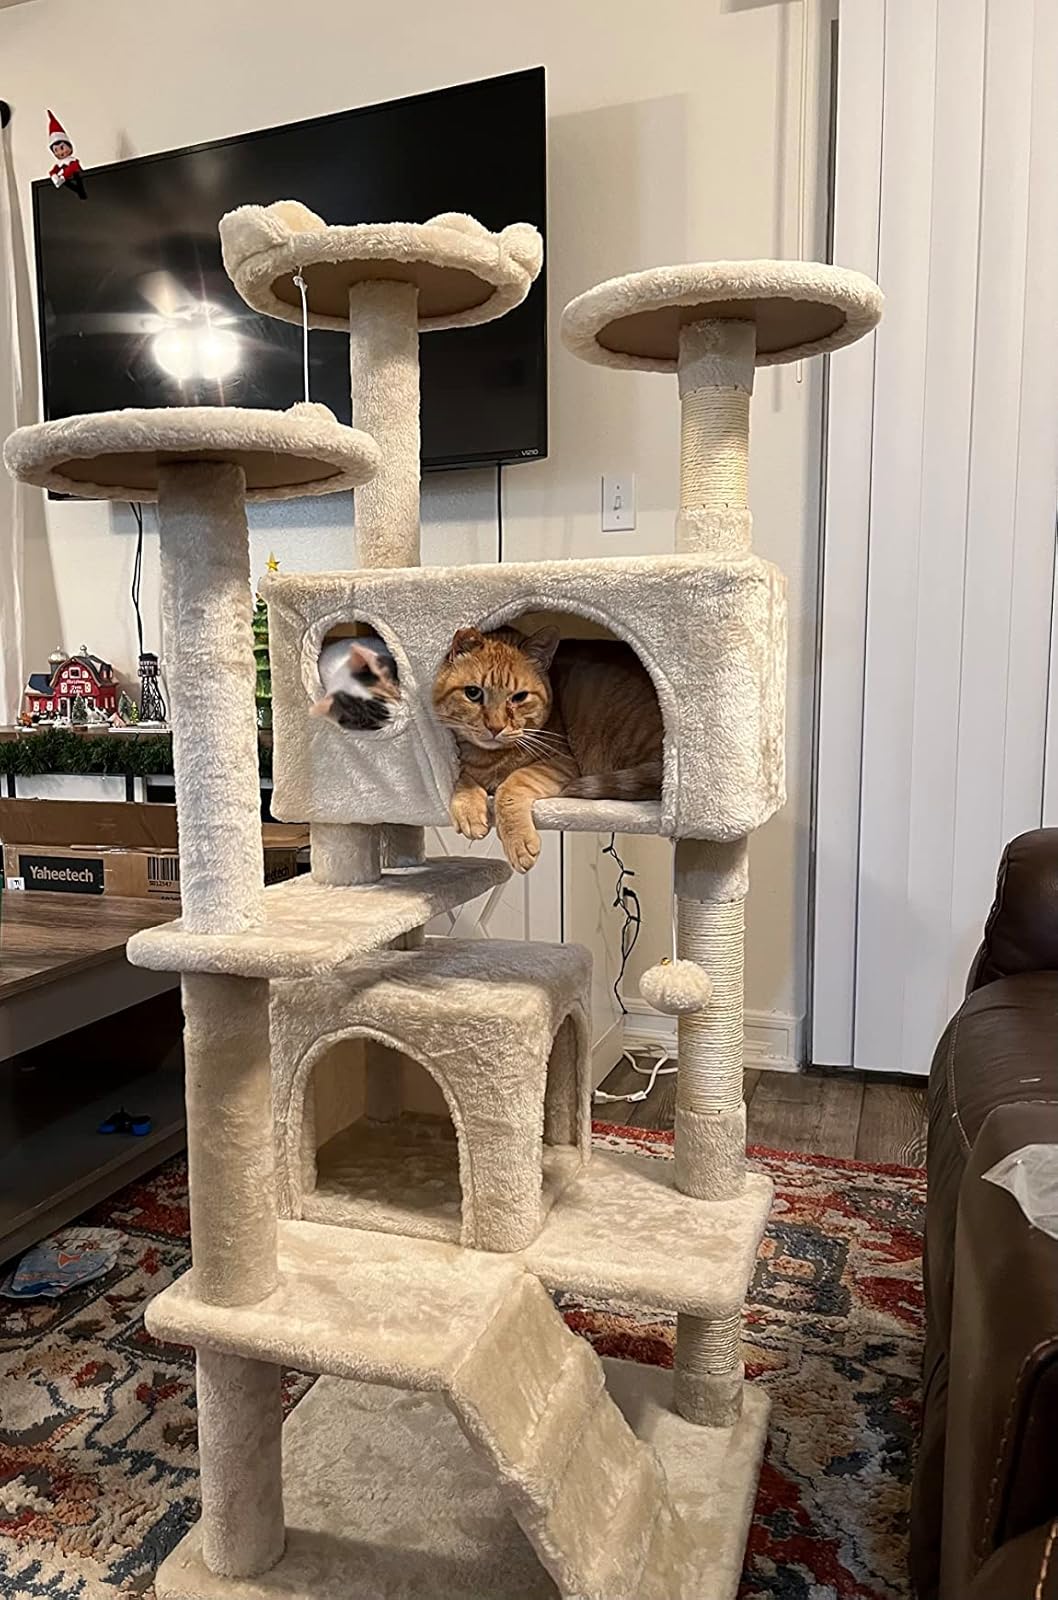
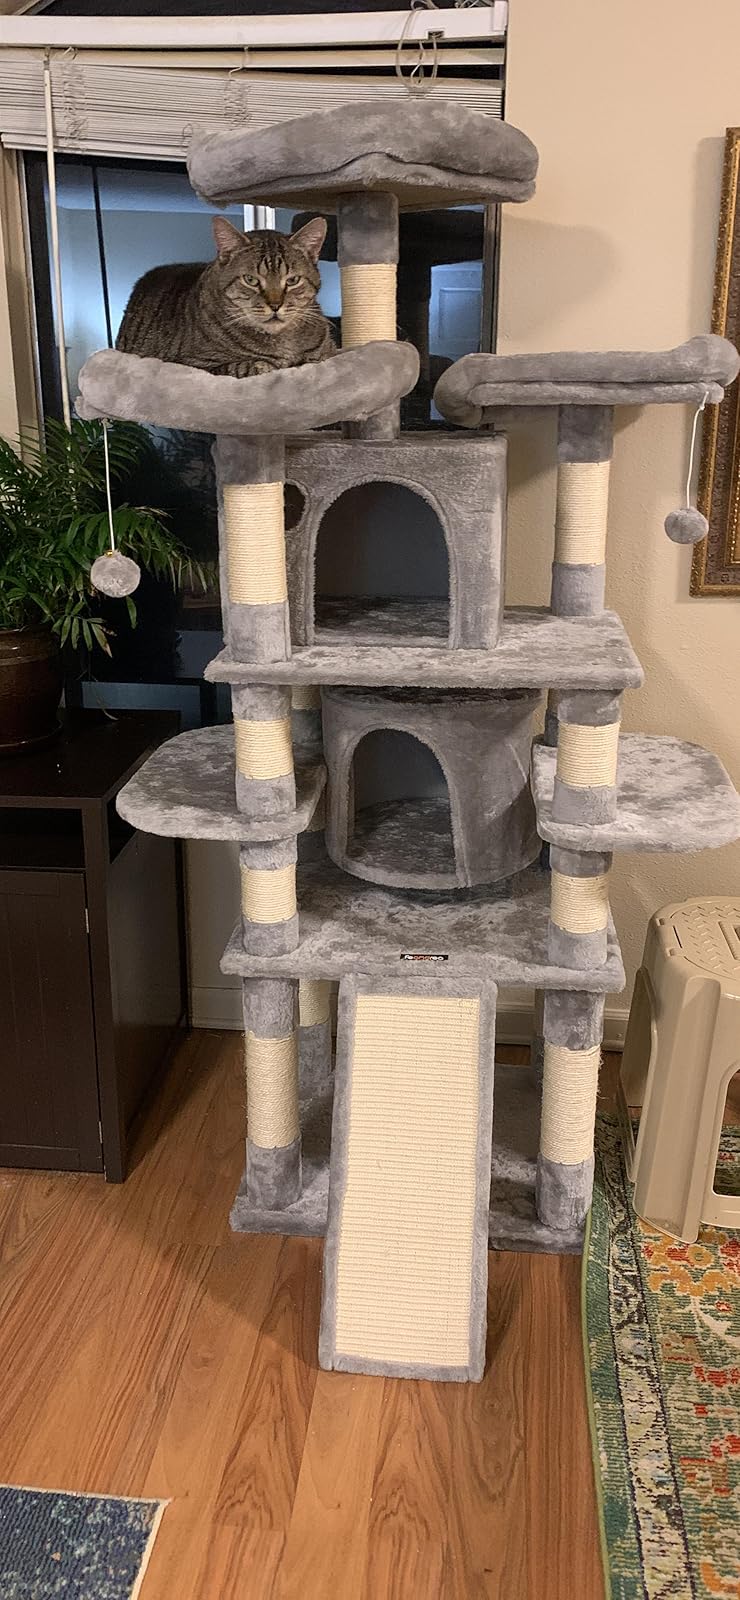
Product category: items_cat tree
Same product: no